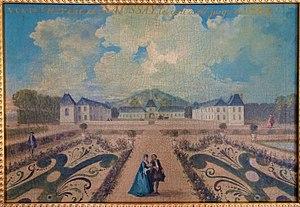
Le Château du Saussay tel qu'il était de 1725 aux années 1780
Le château du Saussay est un château français situé dans la commune française de Ballancourt-sur-Essonne, dans l'ancienne province du Hurepoix, aujourd'hui département de l'Essonne et la région Île-de-France, à trente-sept kilomètres au sud de Paris.